Viola tricolor

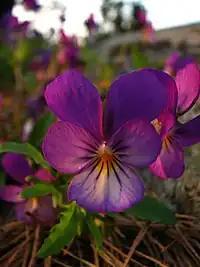
Purple flower.

In her poem "Balm in Gilead", Christina Georgina Rossetti uses heartsease as a metaphor of growing older as her confidence and her vision increases. The heartsease is known as love-lies-bleeding which is a type of the inseparability of the pain of living and the love of Christ. The garden was adorned with the flower which served as the speaker's life. The "weed" represents the sins of the speaker's life. However at the end, the speaker pleads her pain and waits her judgment.